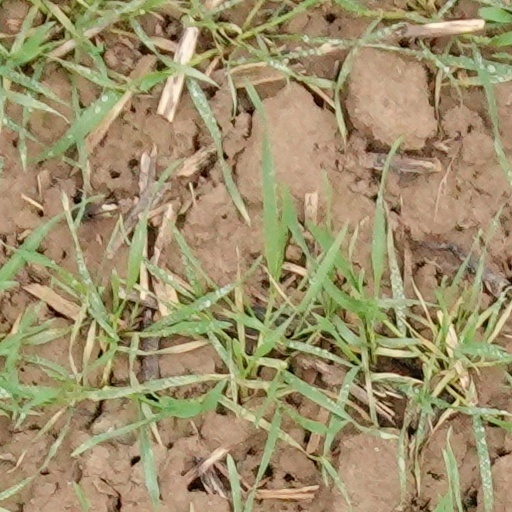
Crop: wheat